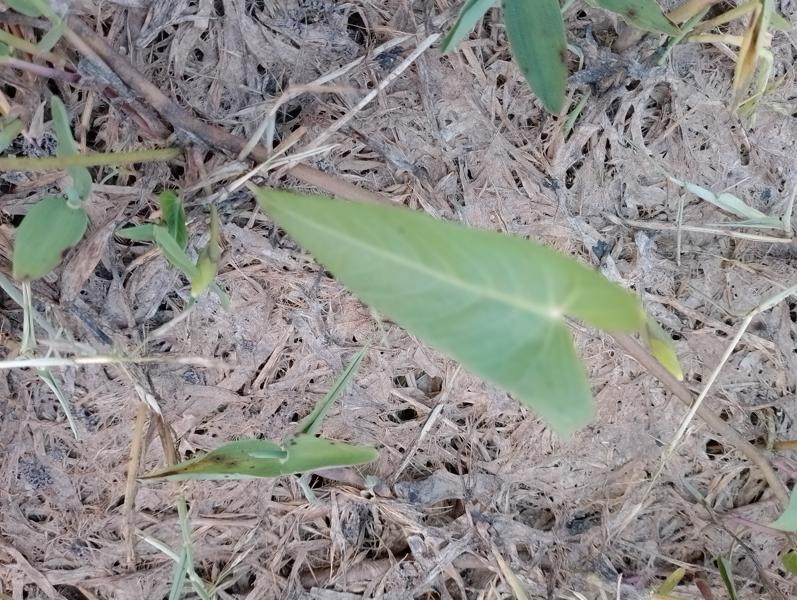
Weed species: Ipomoea aquatic